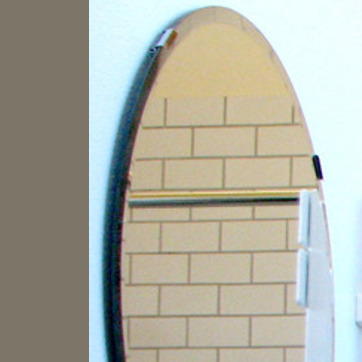
Material: mirror